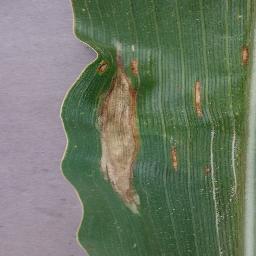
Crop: corn
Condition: (maize)_northern_blight